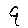
Label: 9